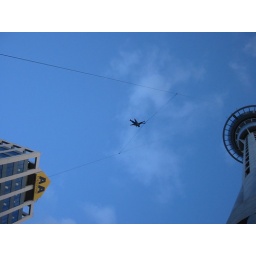
Bungy jumpers at the sky tower in Auckland